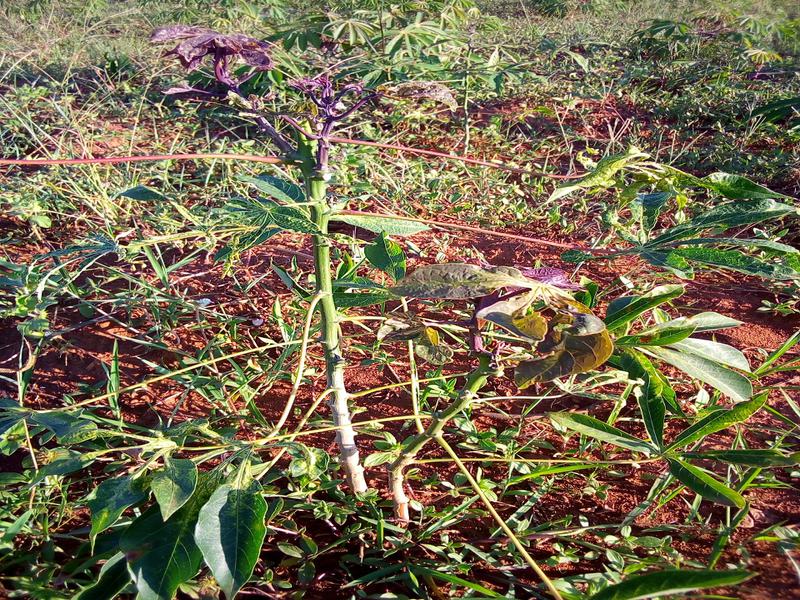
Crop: cassava
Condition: mosaic_disease